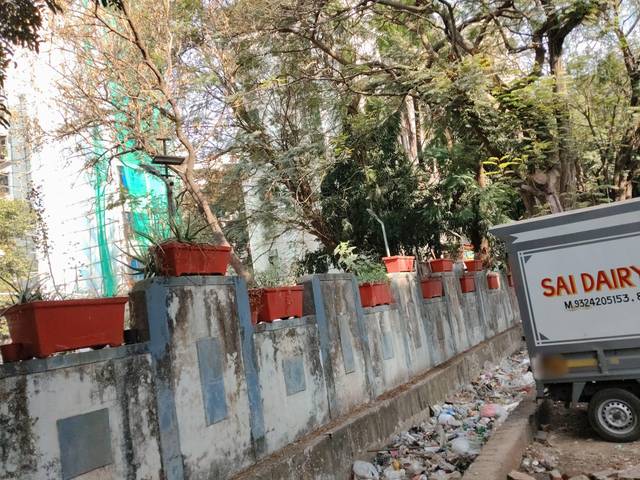
Region: India
Coordinates: 19.1, 72.911